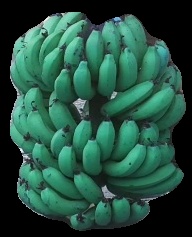
Variety: pachbale
Grade: grade3